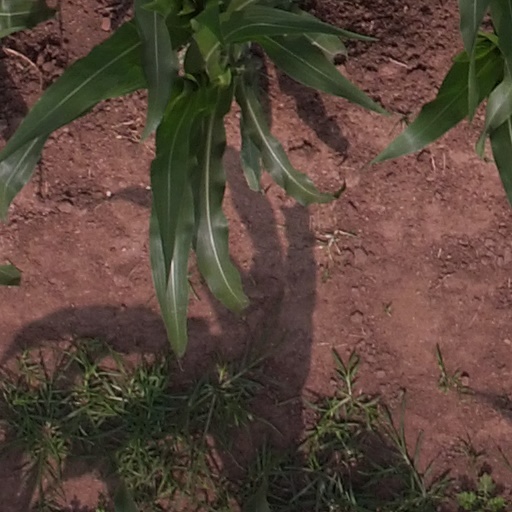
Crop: maize; corn